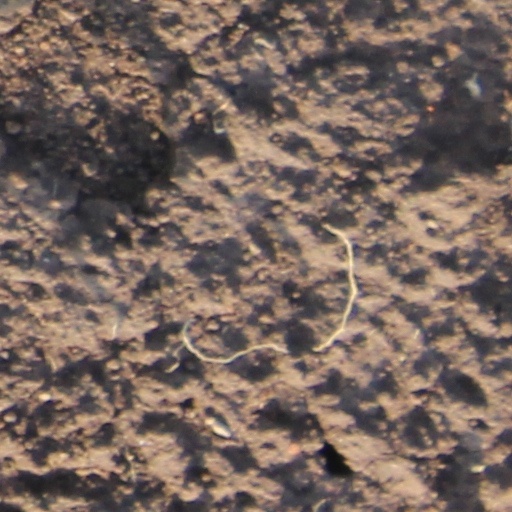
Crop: wheat